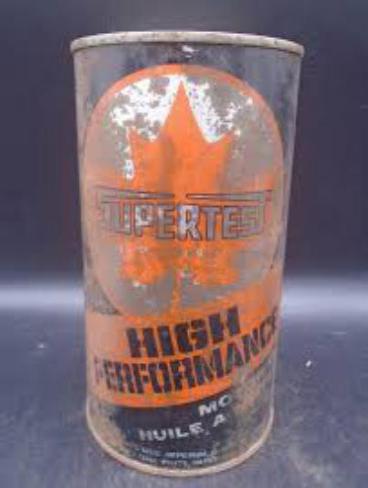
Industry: Transportation